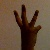
The image shows a hand gesture representing the number 6 in Indian Sign Language.